Tucker House

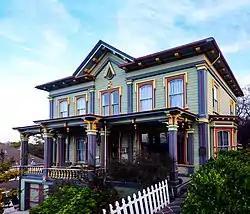

The Tucker House is located in Martinez, California. Originally located at 40 Escobar Street, this luxurious 4 story, 4 bedroom, 2 bath mansion was built for Captain John Tucker, a former sea captain from Nantucket, Massachusetts, who settled in Martinez, become a wheat farmer and built a mansion atop the hill on Escobar Street in 1877. The persons who moved into the house included not only the Captain, but also his wife, Mary Swain Tucker, Mary's brother, Sylvester Swain, Swain's wife and daughter, and a Chinese servant known only as Vu. On Halloween, October 31, 1880, Captain Tucker died. The house was moved to 110 Escobar St. in the 1920s by City Postmaster Franklin Glass. After the house had been moved, it had served as a bordello for a while during the 1920s and 30s.